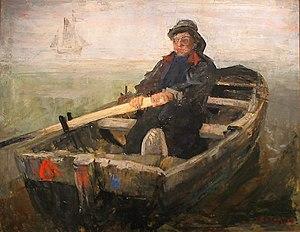
Cette page fournit une liste non exhaustive de tableaux du peintre belge James Ensor.